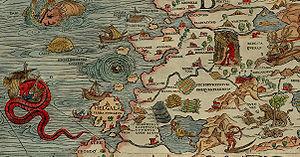
La biodiversité marine est l'ensemble de la diversité biologique propre aux océans ou en dépendant très directement.
Le serpent de mer est un monstre aquatique mythique proche du dragon européen, qui possède généralement des dimensions gigantesques, tels Jörmungand et l'Ouroboros dans les mythes et légendes. Il est mentionné dans les témoignages d'équipages marins de plusieurs époques, qui concordent pour décrire divers animaux marins inconnus, de grande taille, vivant dans les eaux glacées du nord de l'Europe. Le terme de « serpent de mer » peut toutefois désigner des créatures assez différentes les unes des autres. L'existence de la plupart de ces animaux n'a jamais été prouvée scientifiquement et relève du domaine de la cryptozoologie.